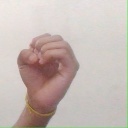
अक्षर: ऊ